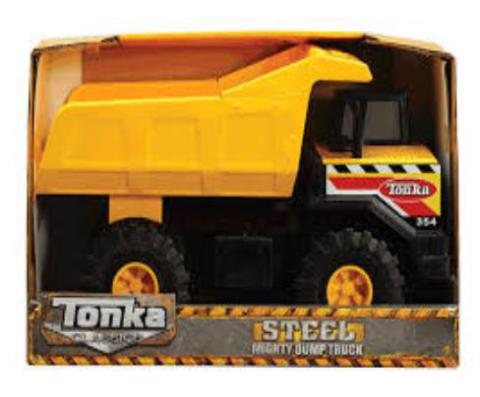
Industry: Leisure